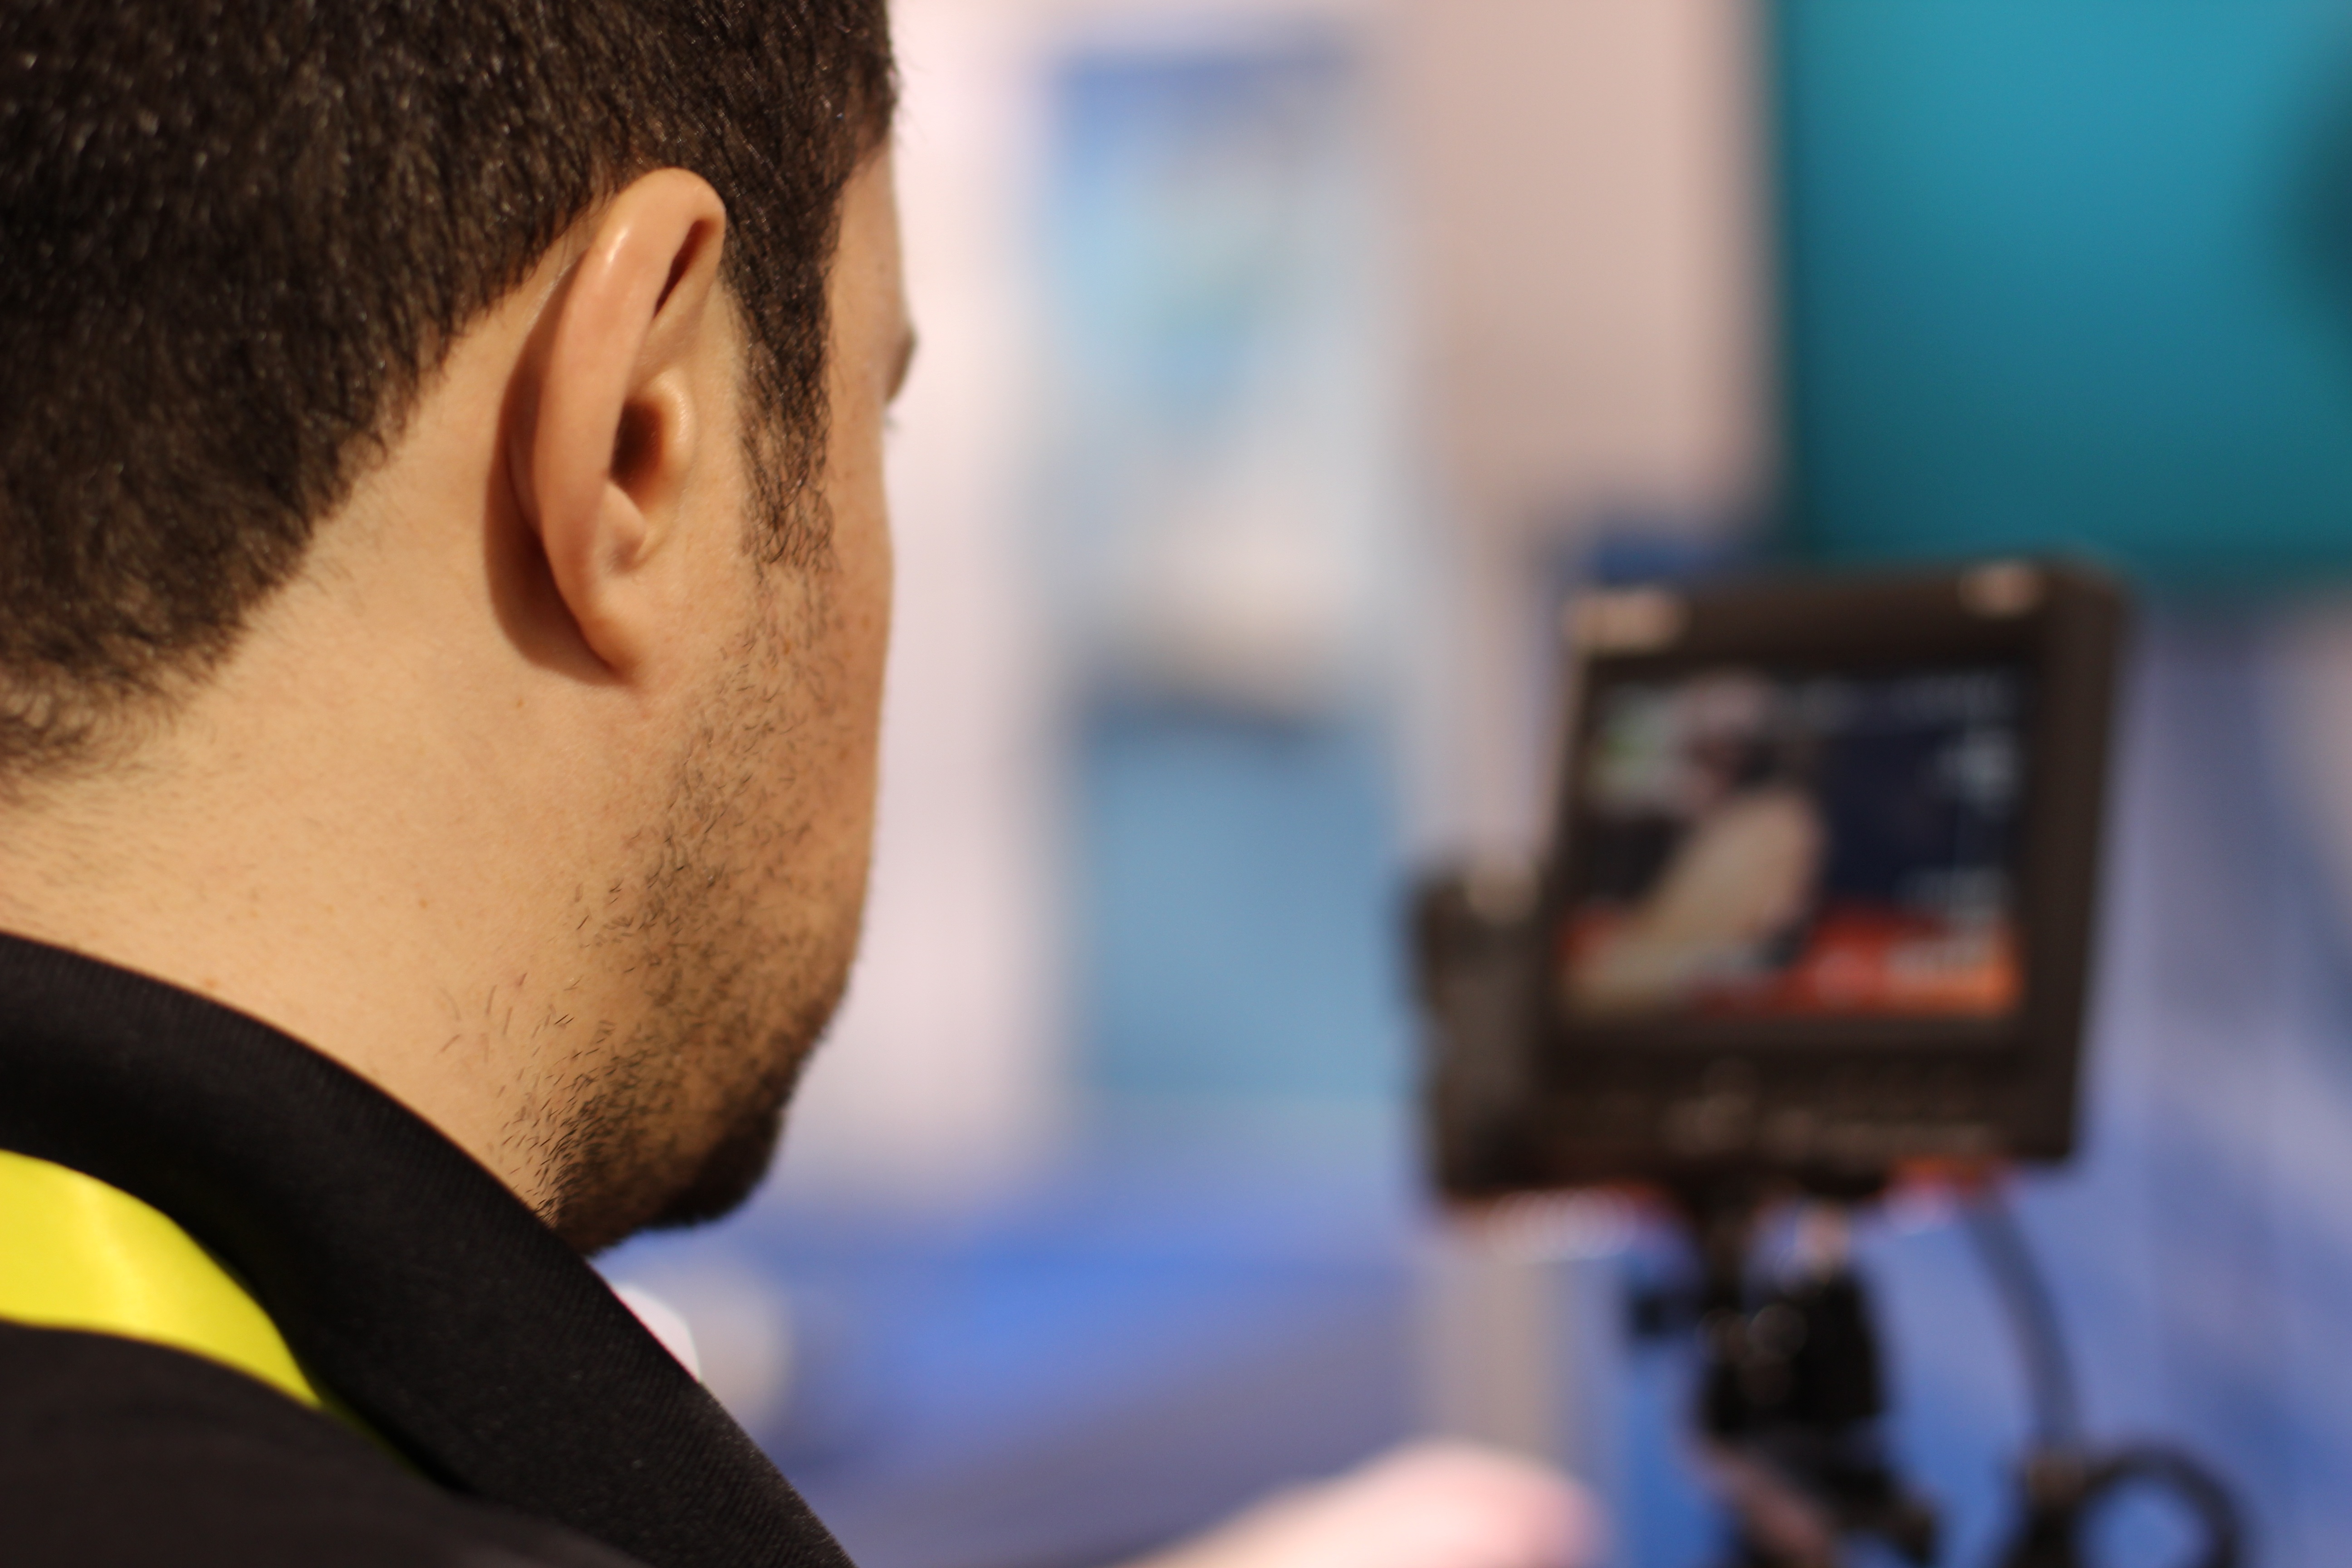
man, person, film, studio, television, tv, video, eye, glasses, media, organ, cameraman, sense